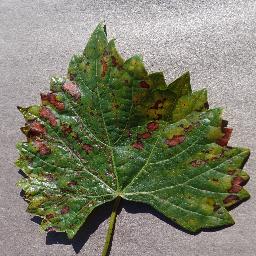
Label: Grape___Esca_(Black_Measles)